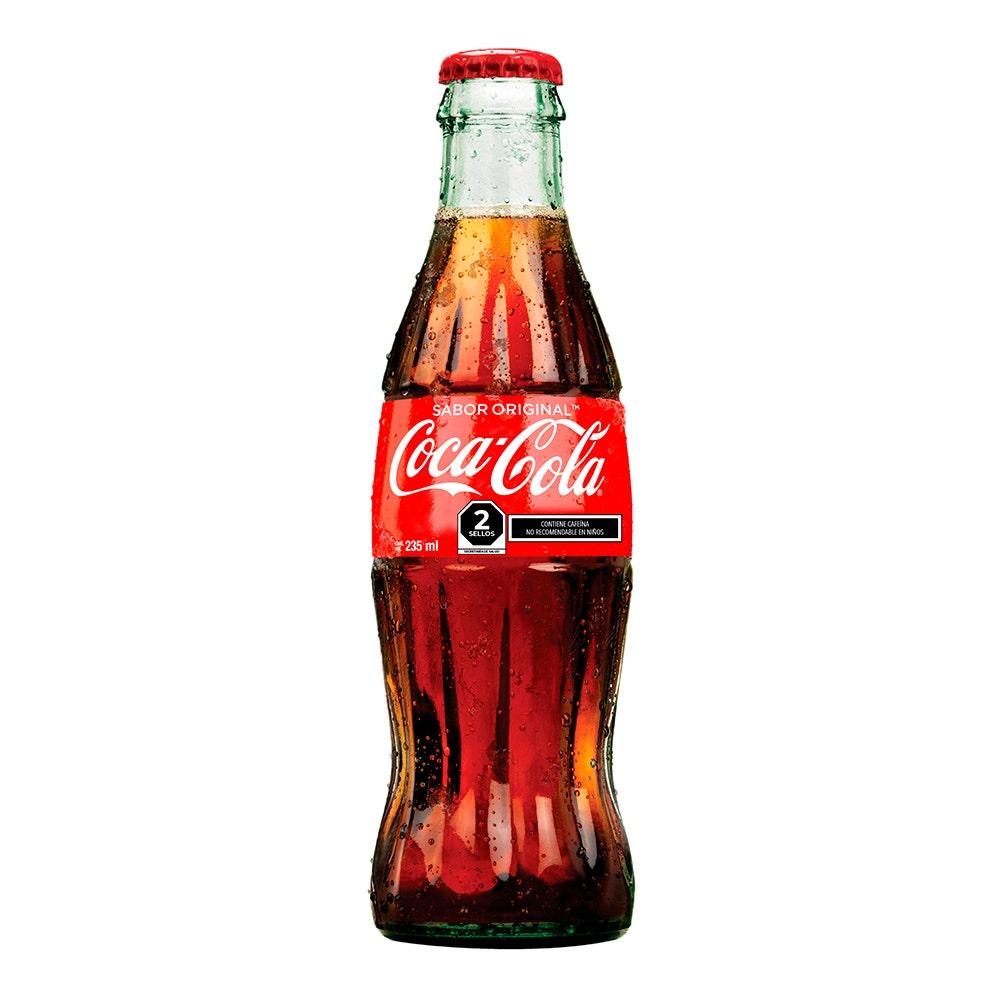
A Coca-Cola soda in a 235-mililiters glass bottle